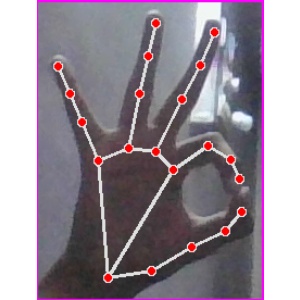
अक्षर: ण